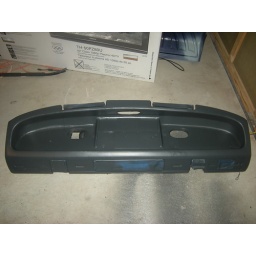
Coloured in Graphite. Now for the door cards and A-Pillar. Going for Graphite &amp;amp; Grey 2-tone. After the seats will match